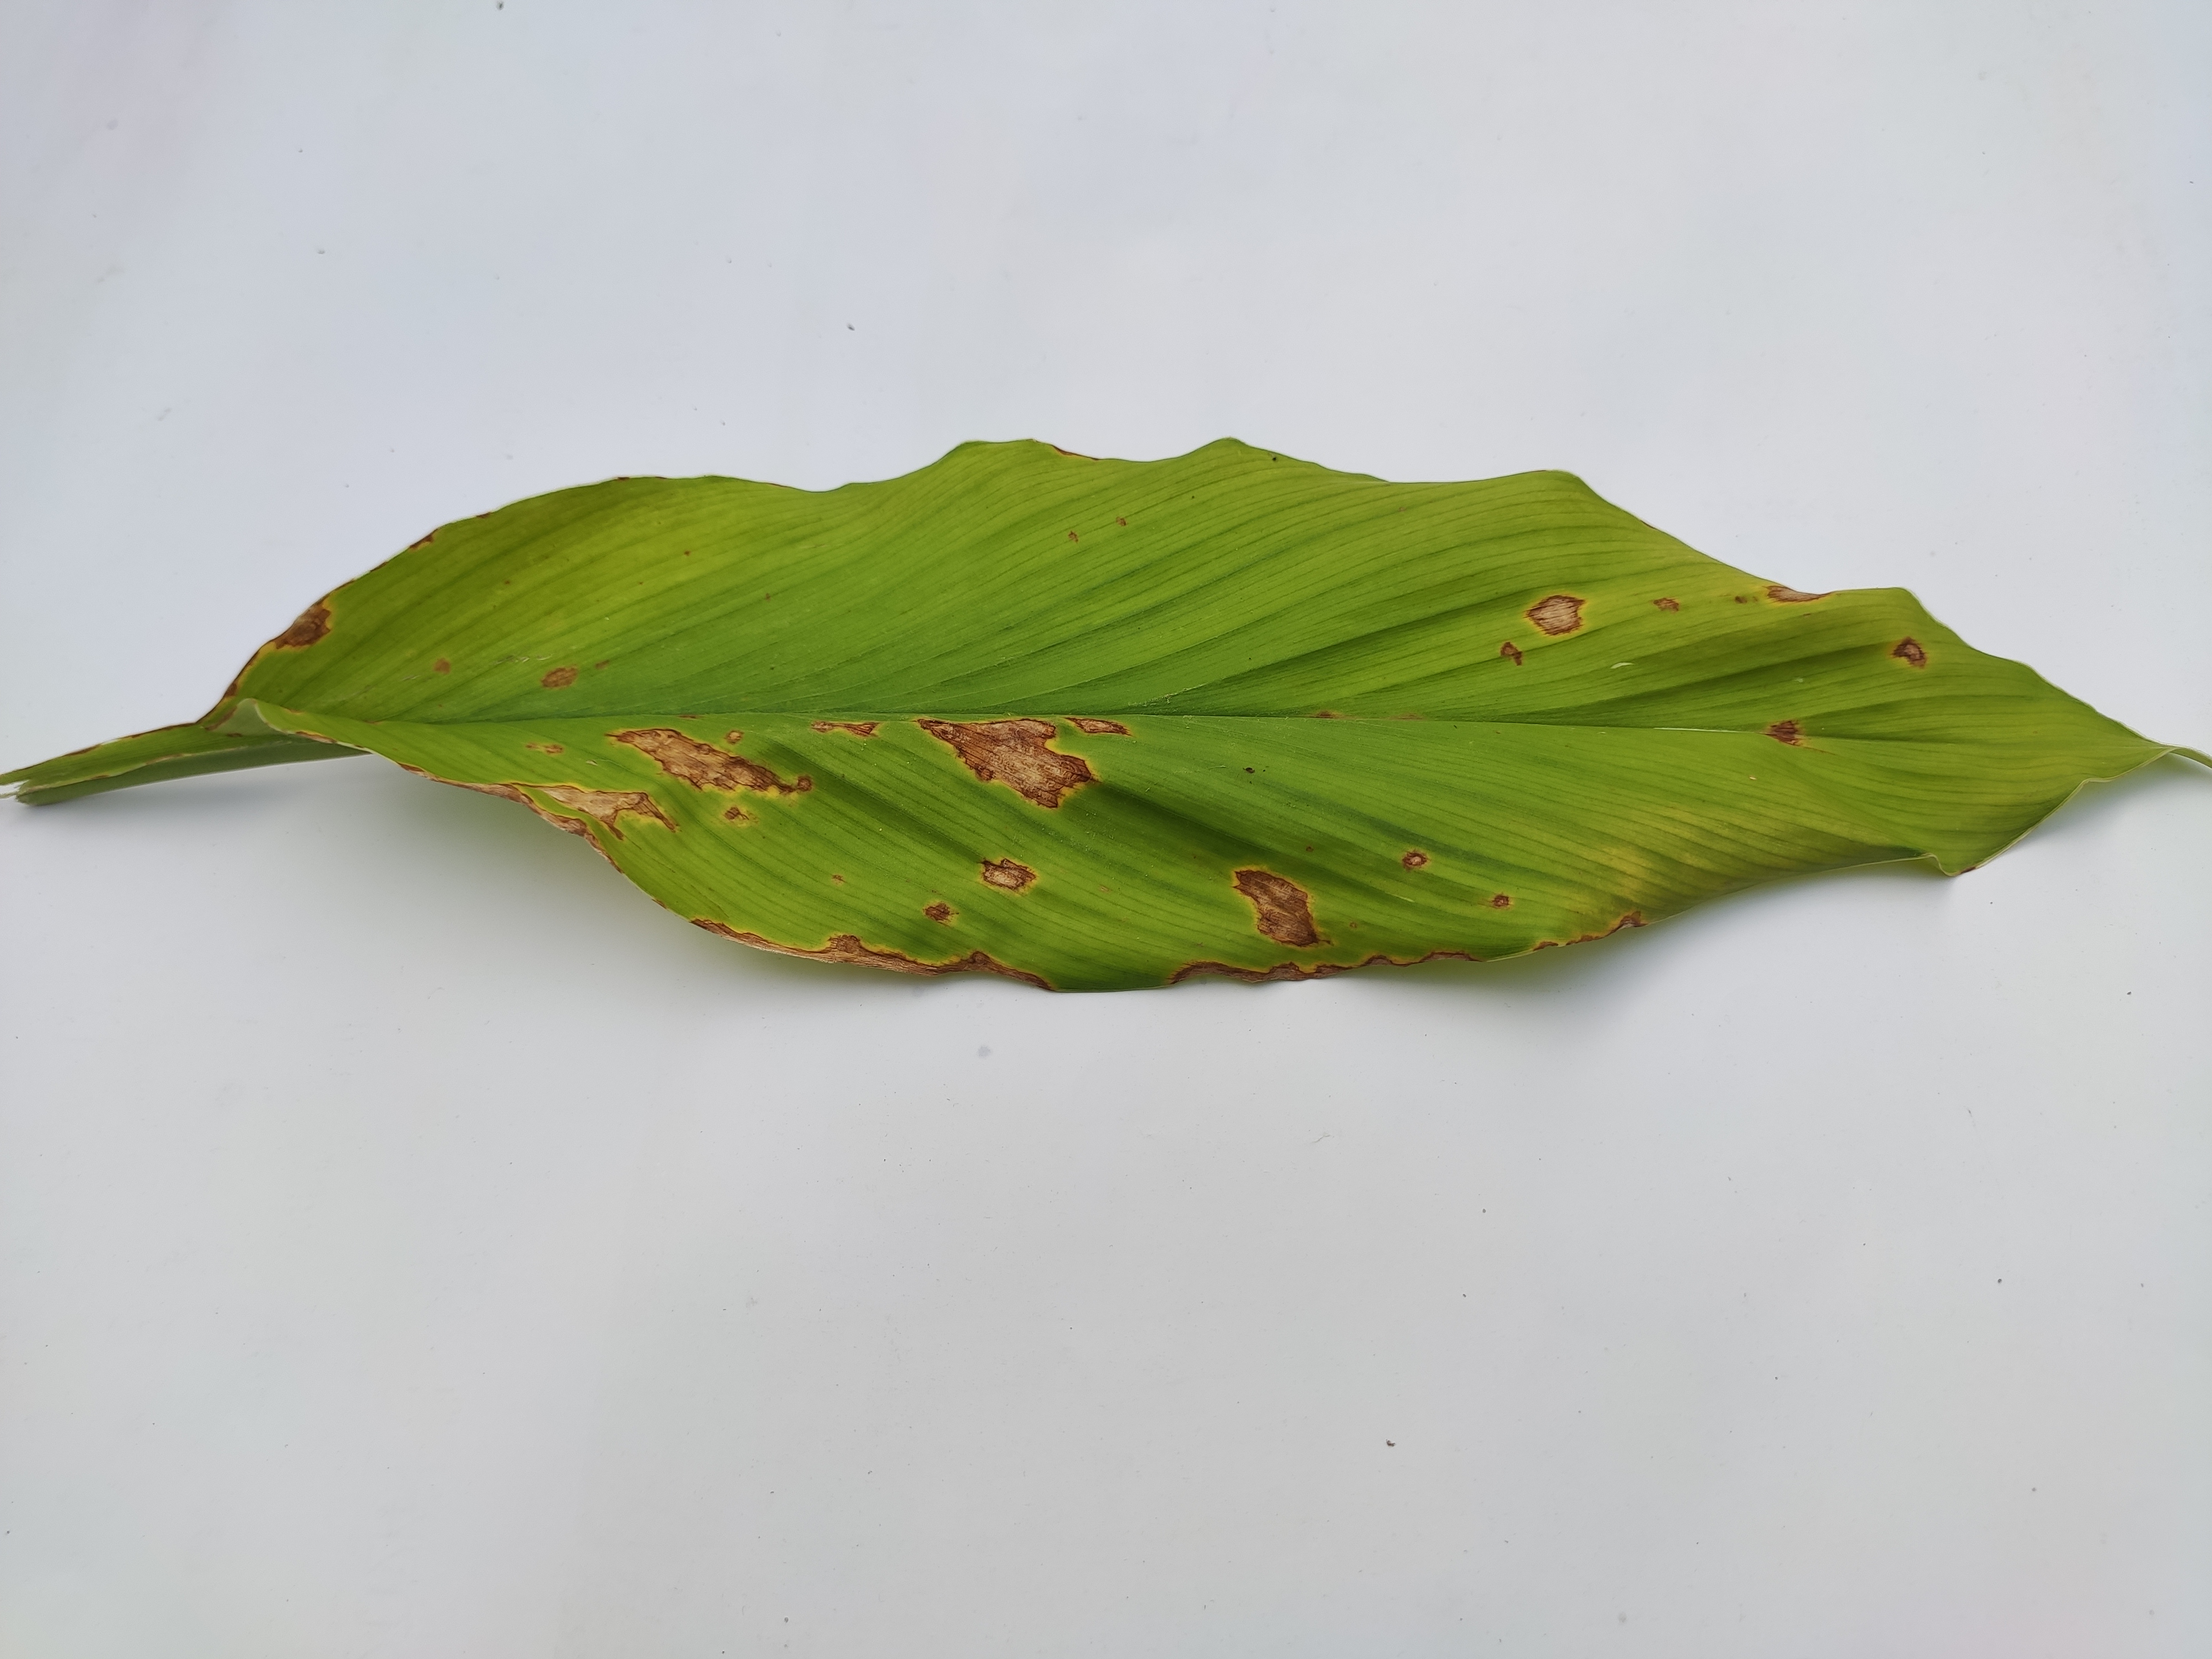
Label: Leaf_Spot